José Chamot

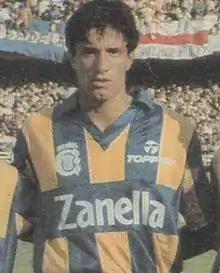
Chamot in 1989

José Antonio Chamot (born 17 May 1969) is an Argentine football manager and former player. He played as a full-back, mainly on the left flank but occasionally also on the right and, very rarely, as a centre-back.